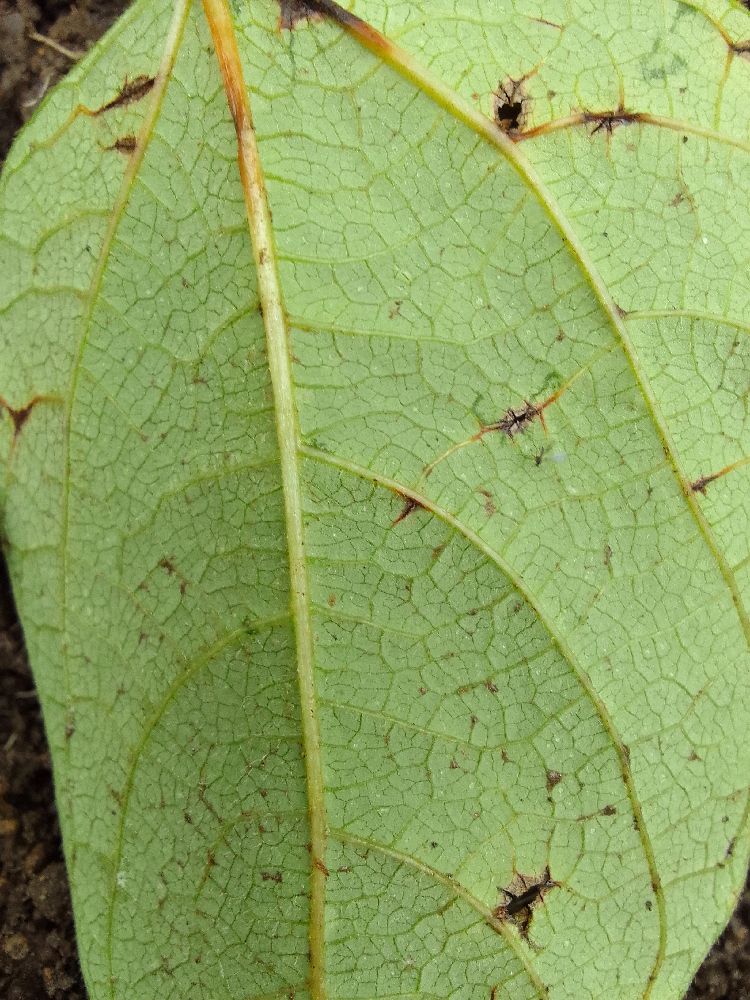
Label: anthracnose